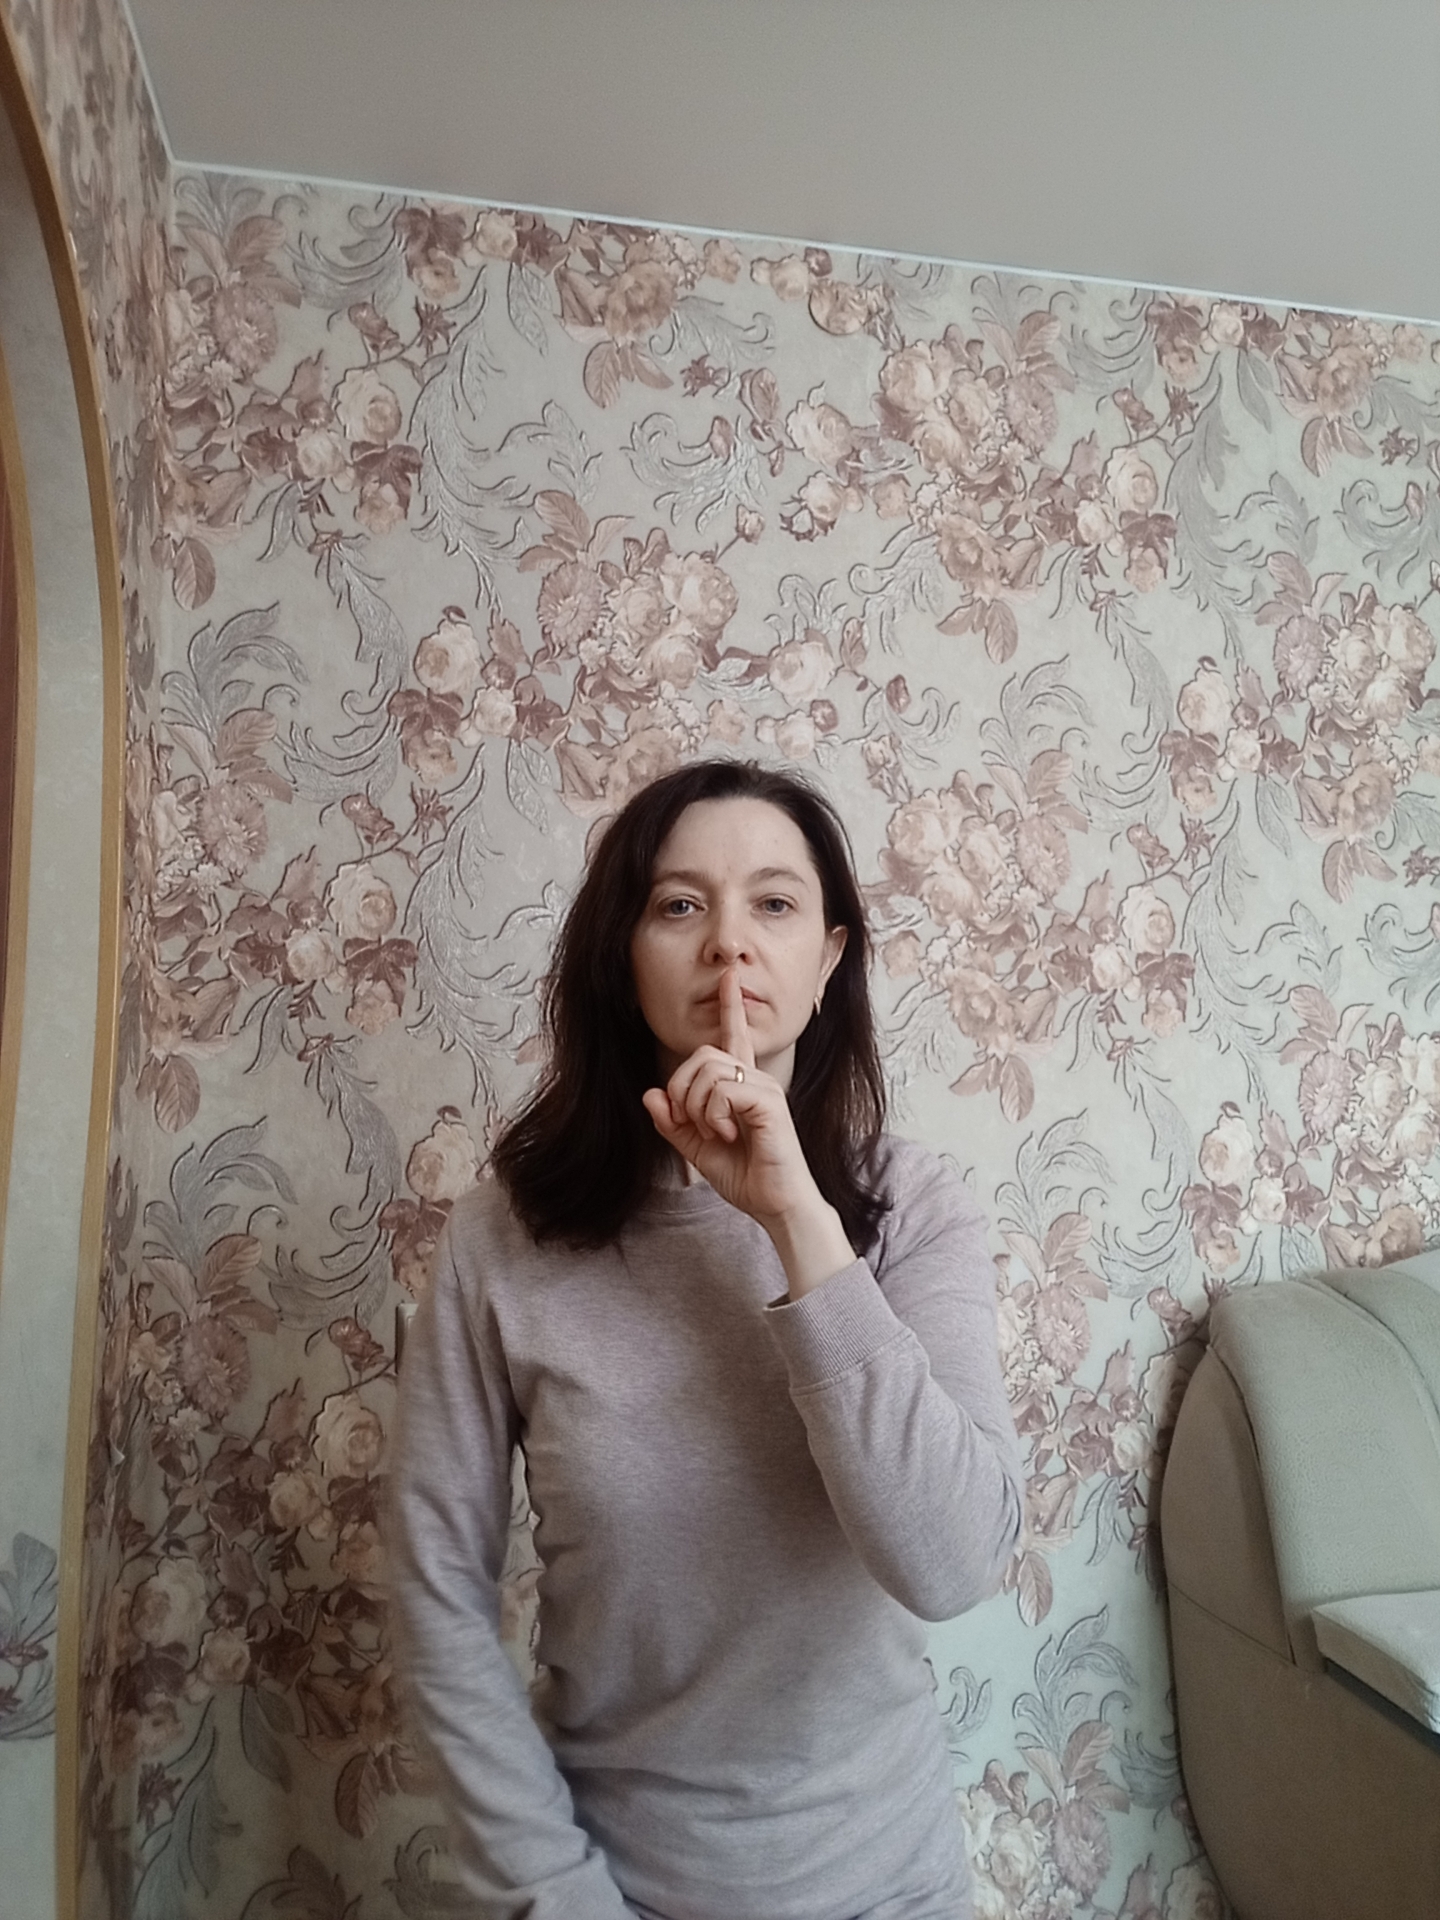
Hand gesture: mute